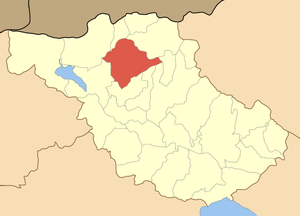
Sidirókastro est une ville et une municipalité du Nome de Serrès en Macédoine-Centrale en Grèce, dans la vallée du Strymon. La ville est à 25 km de Serrès. En 2001, elle comptait 10 598 habitants. La région possède des gisements de marbre, lignite, cuivre, fer. On y trouve aussi des sources thermales.